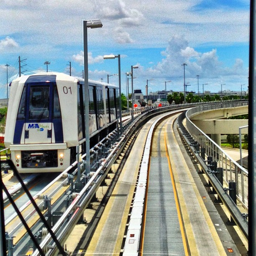
A blue and white train traveling down train tracks.
a small commuter car sits parked on some train tracks
An electric train being stopped on the tracks.
A mass transit rail system with a train approaching a platform.
The train is running on the elevated track.